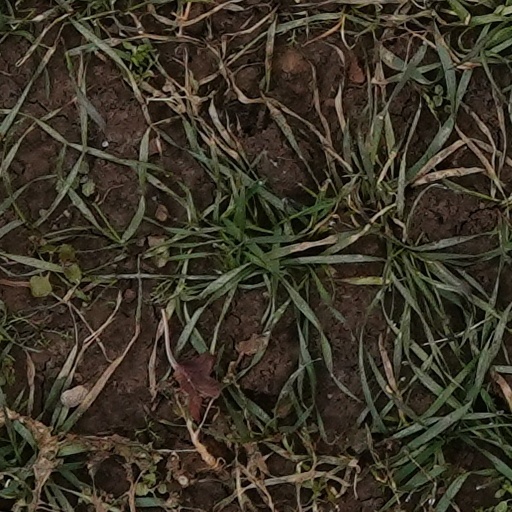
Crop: wheat